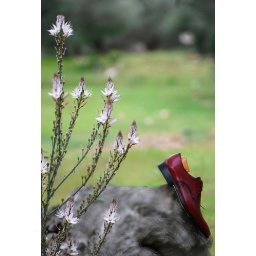
1st pass composite of a Barrats mans shoe on an Olive tree with flowers in foreground.